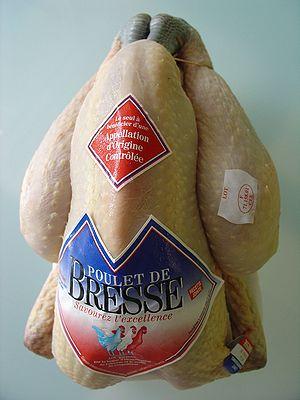
Poulet de Bresse.
Il faut distinguer deux sortes de volailles de Bresse, dont l'une bénéficie d'une appellation d'origine contrôlée :
Louhans est une commune française située géographiquement dans la plaine de Bresse, et administrativement dans le département de Saône-et-Loire dont elle est un des chefs lieux d'arrondissement, en région Bourgogne-Franche-Comté.